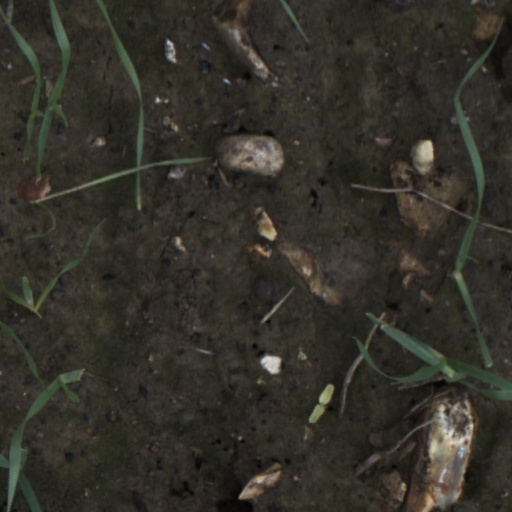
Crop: wheat